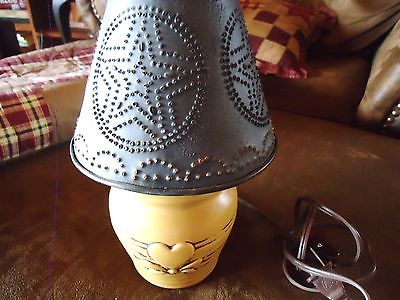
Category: lamp